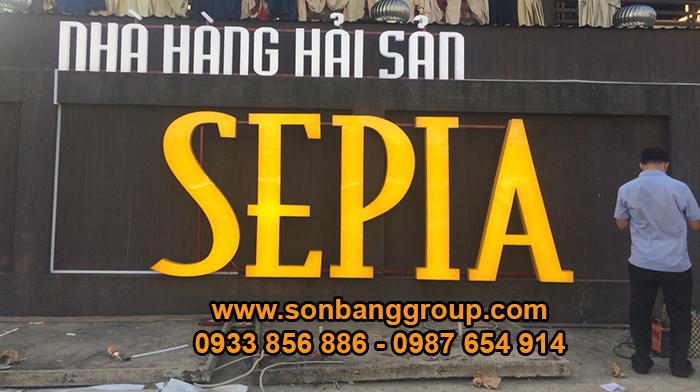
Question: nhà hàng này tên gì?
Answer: nhà hàng hải sản sepia